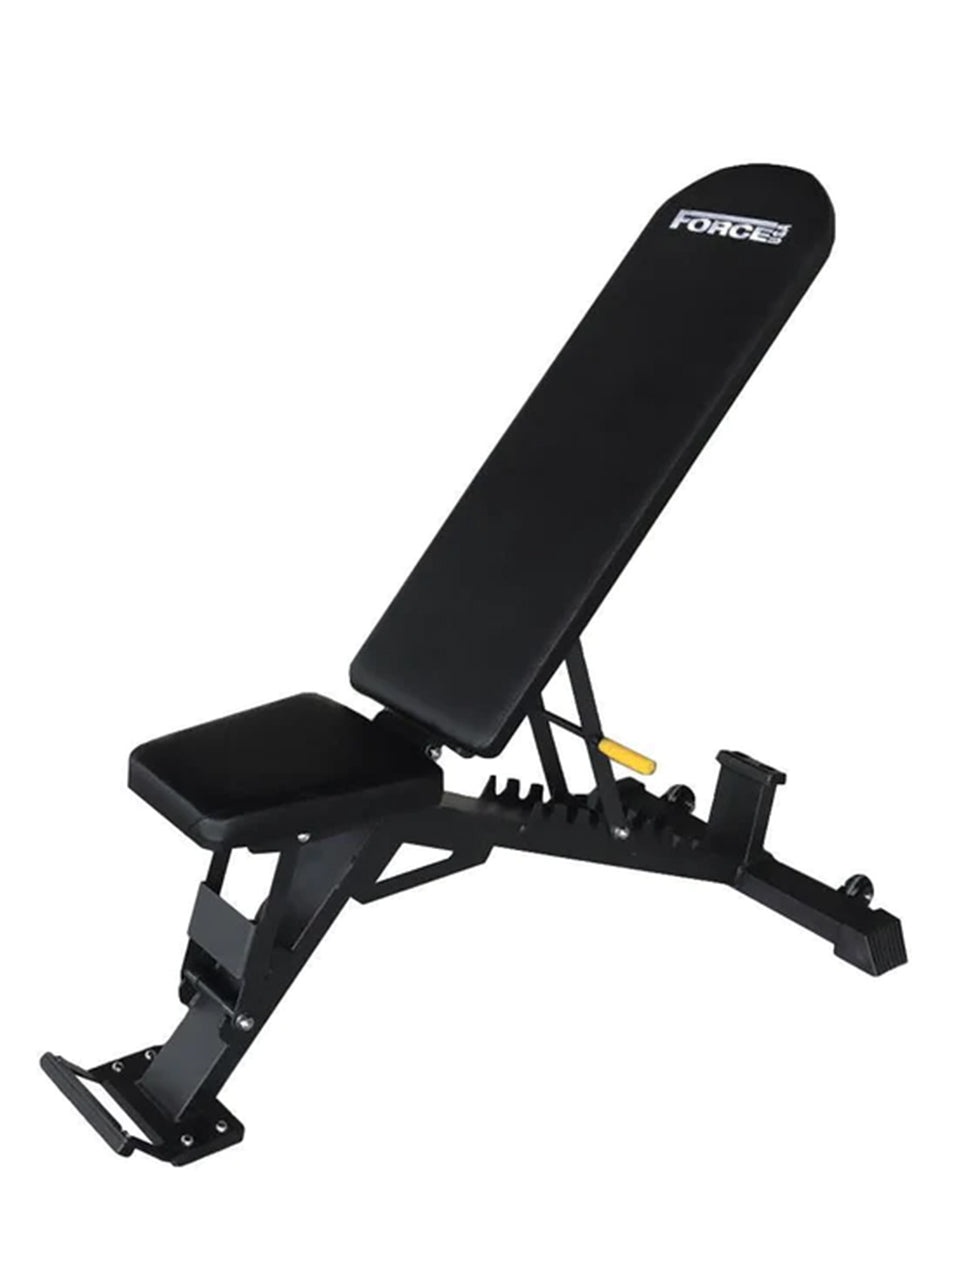
FORCE USA F Series Adjustable Bench
Description: The Force USA F-Series FID Bench is a heavy-duty flat/incline/decline bench designed to fit perfectly with your F50 or F100 multi-functional trainer - or for comfortably performing free weight exercises. Engineered with heavy-gauge steel and fitted with high-density foam padding, this versatile bench offers 8 different levels of adjustment, making it easy to find the correct sitting or lying position for any exercise. Features: BUILT TO LAST Designed with thick heavy-duty high tensile steel and finished in environmentally-friendly powder coating, the Force USA F-Series FID Bench will provide years of hard-wearing use. MOVE AROUND WITH EASE Designed to handle up to 300kg, this compact flat/incline/decline bench is strong enough for studio gym use, while designed to fit comfortably into any home. The convenient handle and dual rear transport wheels make moving, setting up and removing this bench one seamless, smooth motion. FULLY ADJUSTABLE FROM -15 TO 85 DEGREES This easy-to-adjust, versatile bench offers 8 different levels of incline/flat/decline on the backrest and 2 levels available on the seat pad, making it easy to find the correct sitting or lying position for any exercise. DESIGNED FOR COMFORT AND DURABILITY The Force USA F-Series FID Bench is designed for comfort with durable high-density foam padding and commercial vinyl equipped with a rip-stop mesh backing to help prevent rips and tears. SPECIFICATIONS 300kg Weight Rating Assembled Dimensions Flat - (L)135cm x (W)54cm x (H)47cm Weight: 21.5kg Backrest adjustable to 8 positions Seat adjustable to 2 positions Convenient handle and dual rear transport wheels Commercial grade upholstery with rip-stop mesh backing Durable high-density gym-quality foam padding
Brand: Force USA
Category: Sporting Goods > Fitness & General Exercise Equipment > Exercise Benches